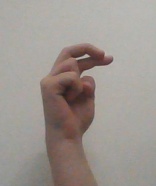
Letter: zay